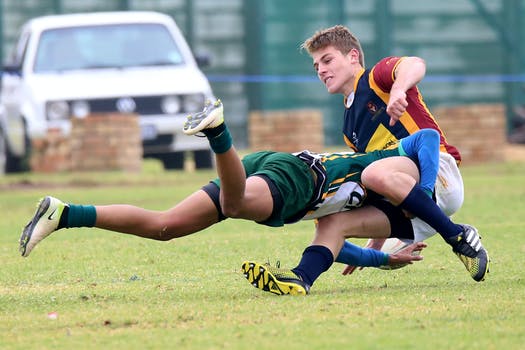
Label: No Watermark